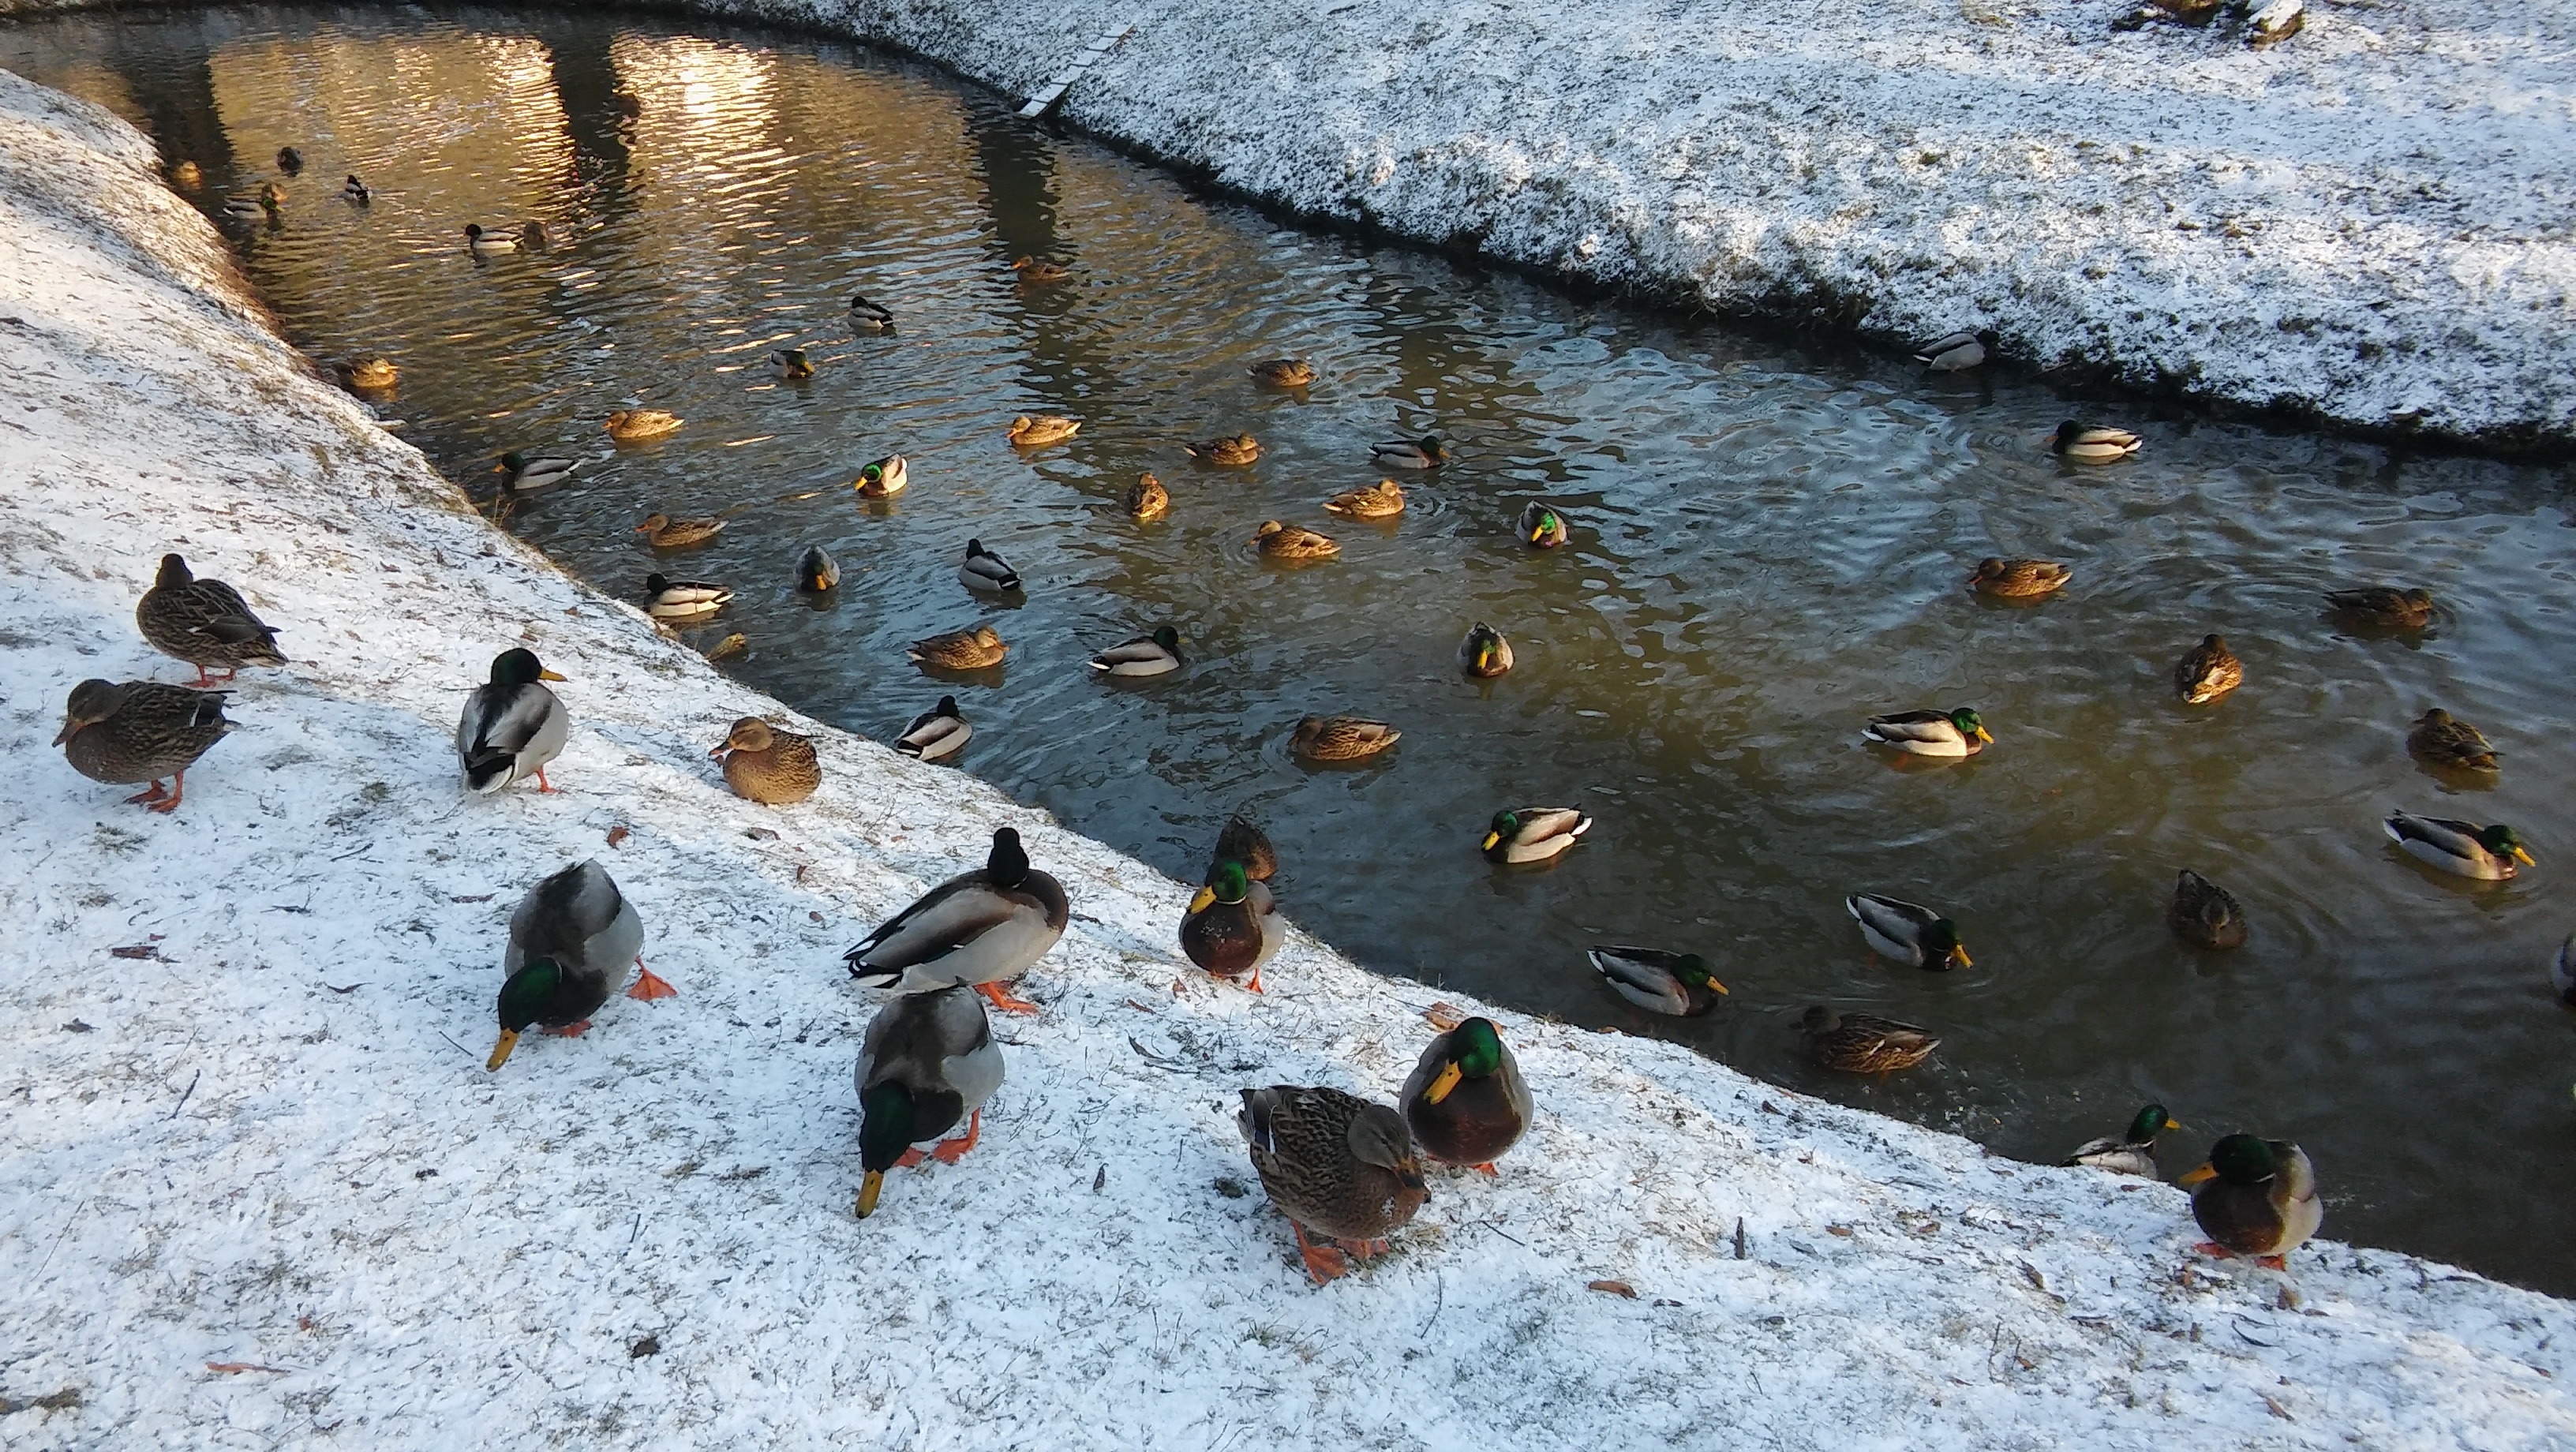
sea, water, nature, snow, winter, bird, leaf, river, pond, wildlife, ice, reflection, weather, season, duck, ducks, water bird